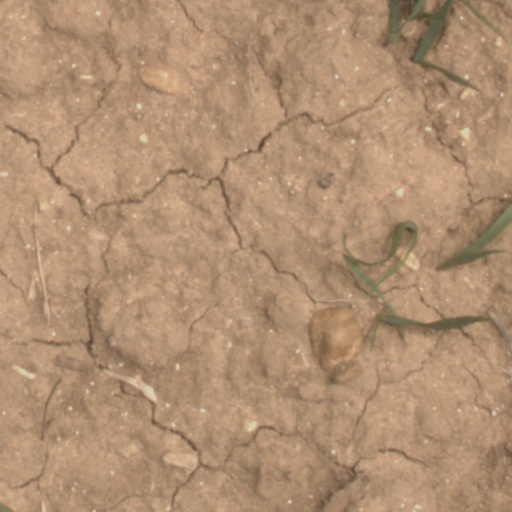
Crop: wheat